Family Guy season 4

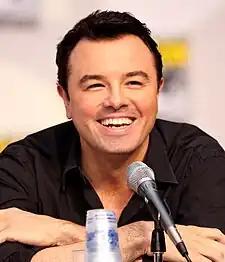
Creator Seth MacFarlane wrote the season premiere "North by North Quahog".

"North by North Quahog" was the first episode to be broadcast after the show's cancellation. It was written by Seth MacFarlane and directed by Peter Shin. MacFarlane believed the show's three-year hiatus was beneficial because animated shows do not normally have hiatuses, and towards the end of their seasons "... you see a lot more sex jokes and (bodily function) jokes and signs of a fatigued staff that their brains are just fried". With "North by North Quahog", the writing staff tried to keep the show "... exactly as it was" before its cancellation, and did not "... have the desire to make it any slicker" than it already was. Walter Murphy, who had composed music for the show before its cancellation, returned to compose the music for "North by North Quahog". Murphy and the orchestra recorded an arrangement of Bernard Herrmann's score from "North by Northwest", a film referenced multiple times in the episode.